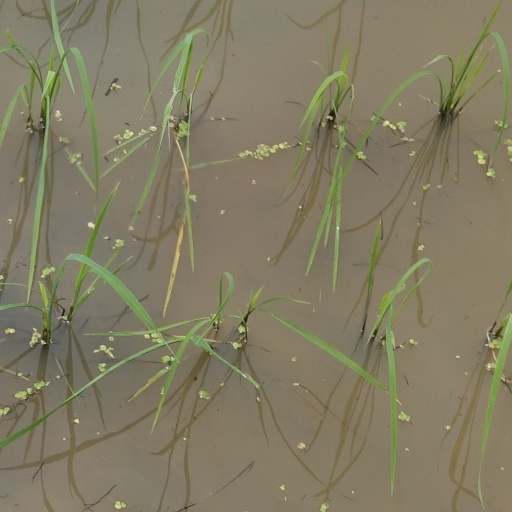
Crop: rice